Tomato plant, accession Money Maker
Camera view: vertical (180 deg); turntable rotation: 120 degrees
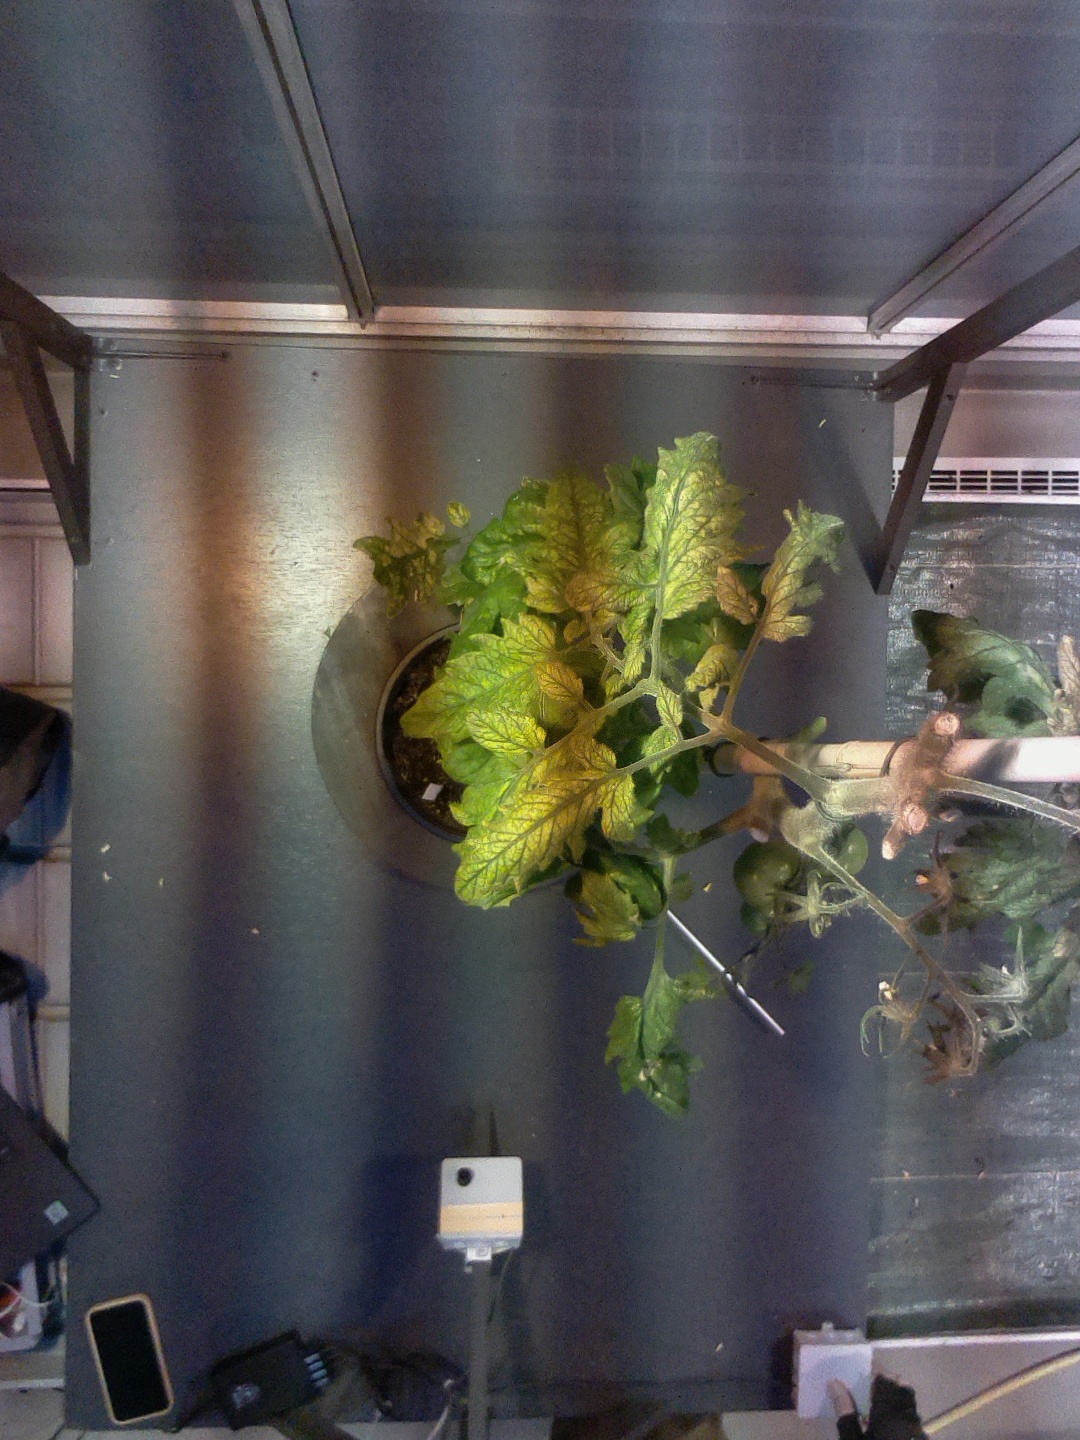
BBCH growth stage 76: 60%-70% of final fruit size